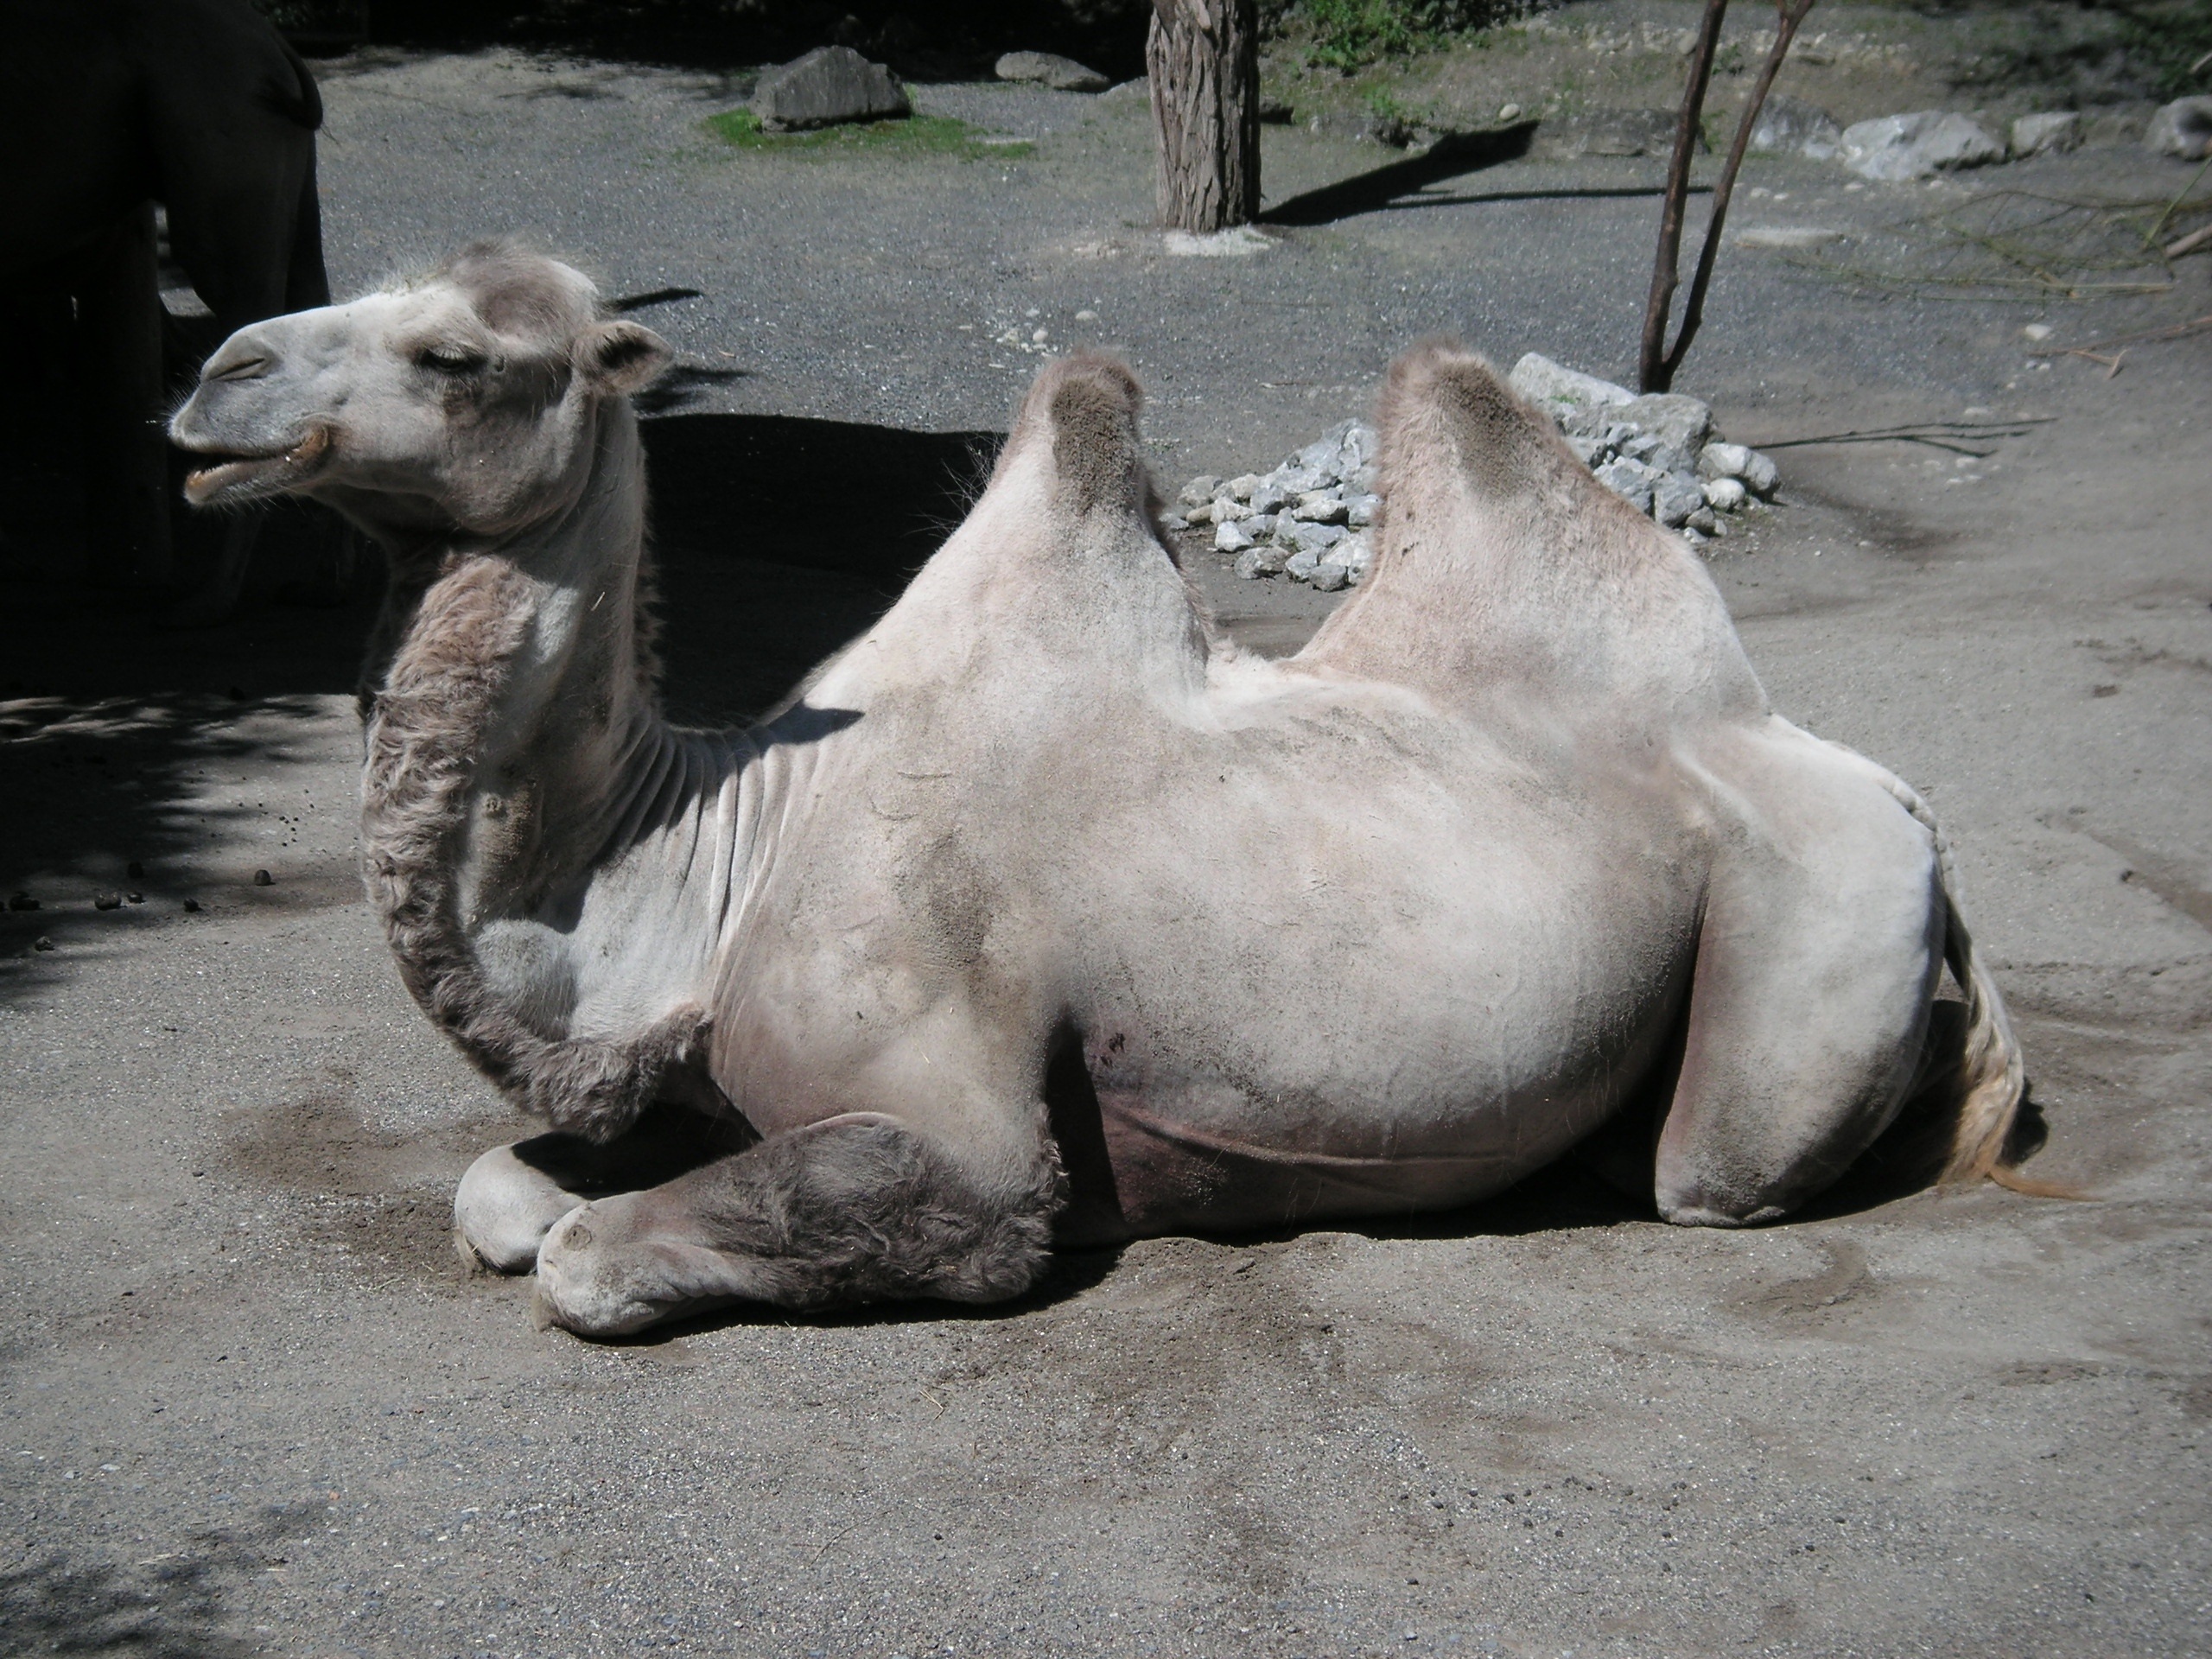
nature, animal, wildlife, zoo, camel, livestock, mammal, fauna, egypt, sculpture, zurich, desert ship, hump, camel like mammal, arabian camel